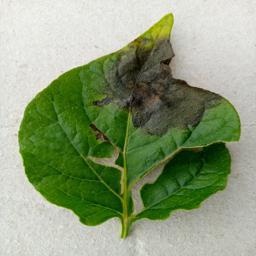
Etiqueta: Late Blight